Juan Pablo Fusi

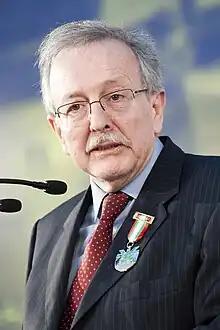
Juan Pablo Fusi giving a speech after being granted the Lan Onari award

Juan Pablo Fusi Aizpurúa (born 1945 in San Sebastián) is a Spanish historian. He specialises in contemporary history, the Basque Country and nationalisms.